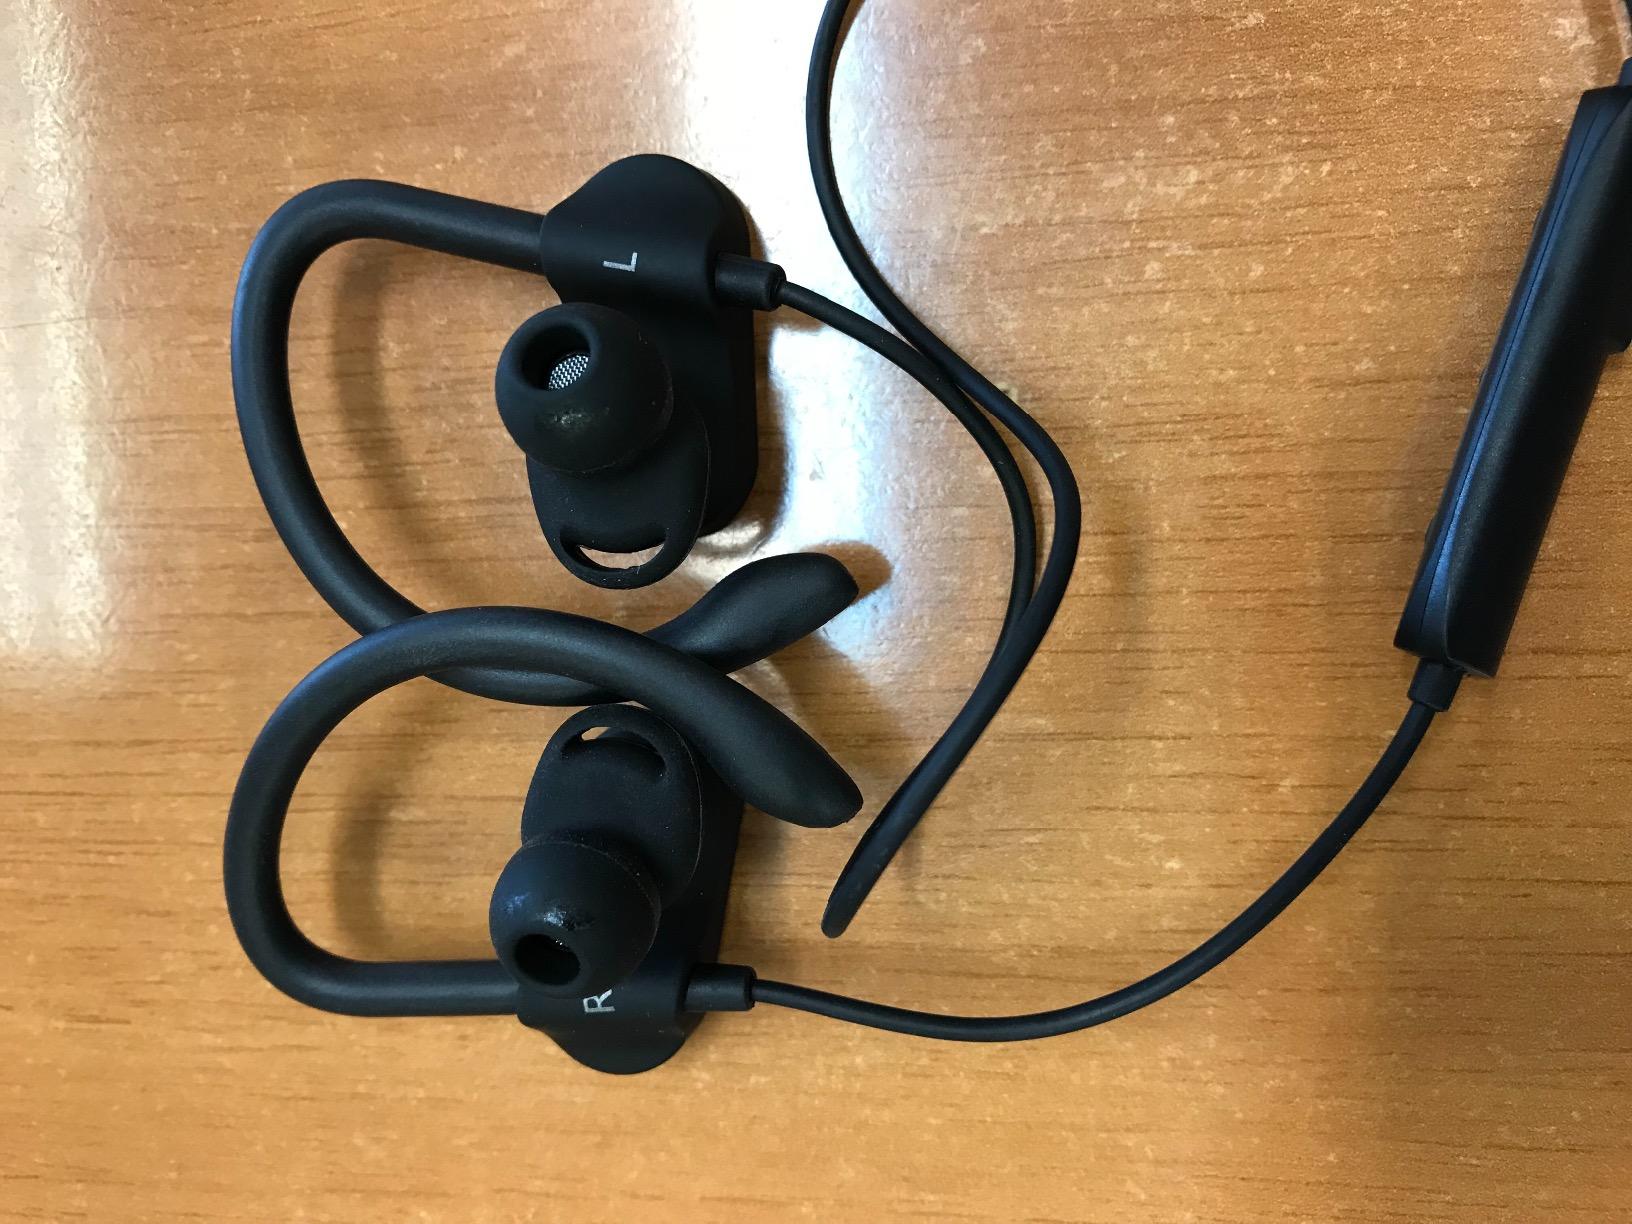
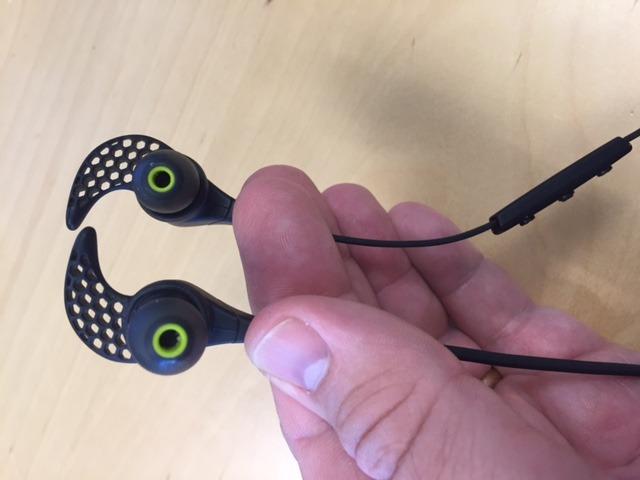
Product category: headphones
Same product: no